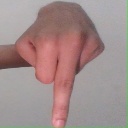
अक्षर: प